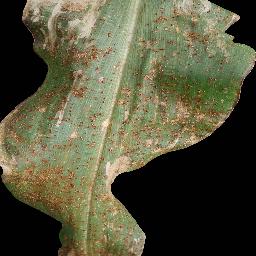
Label: Corn___Common_rust